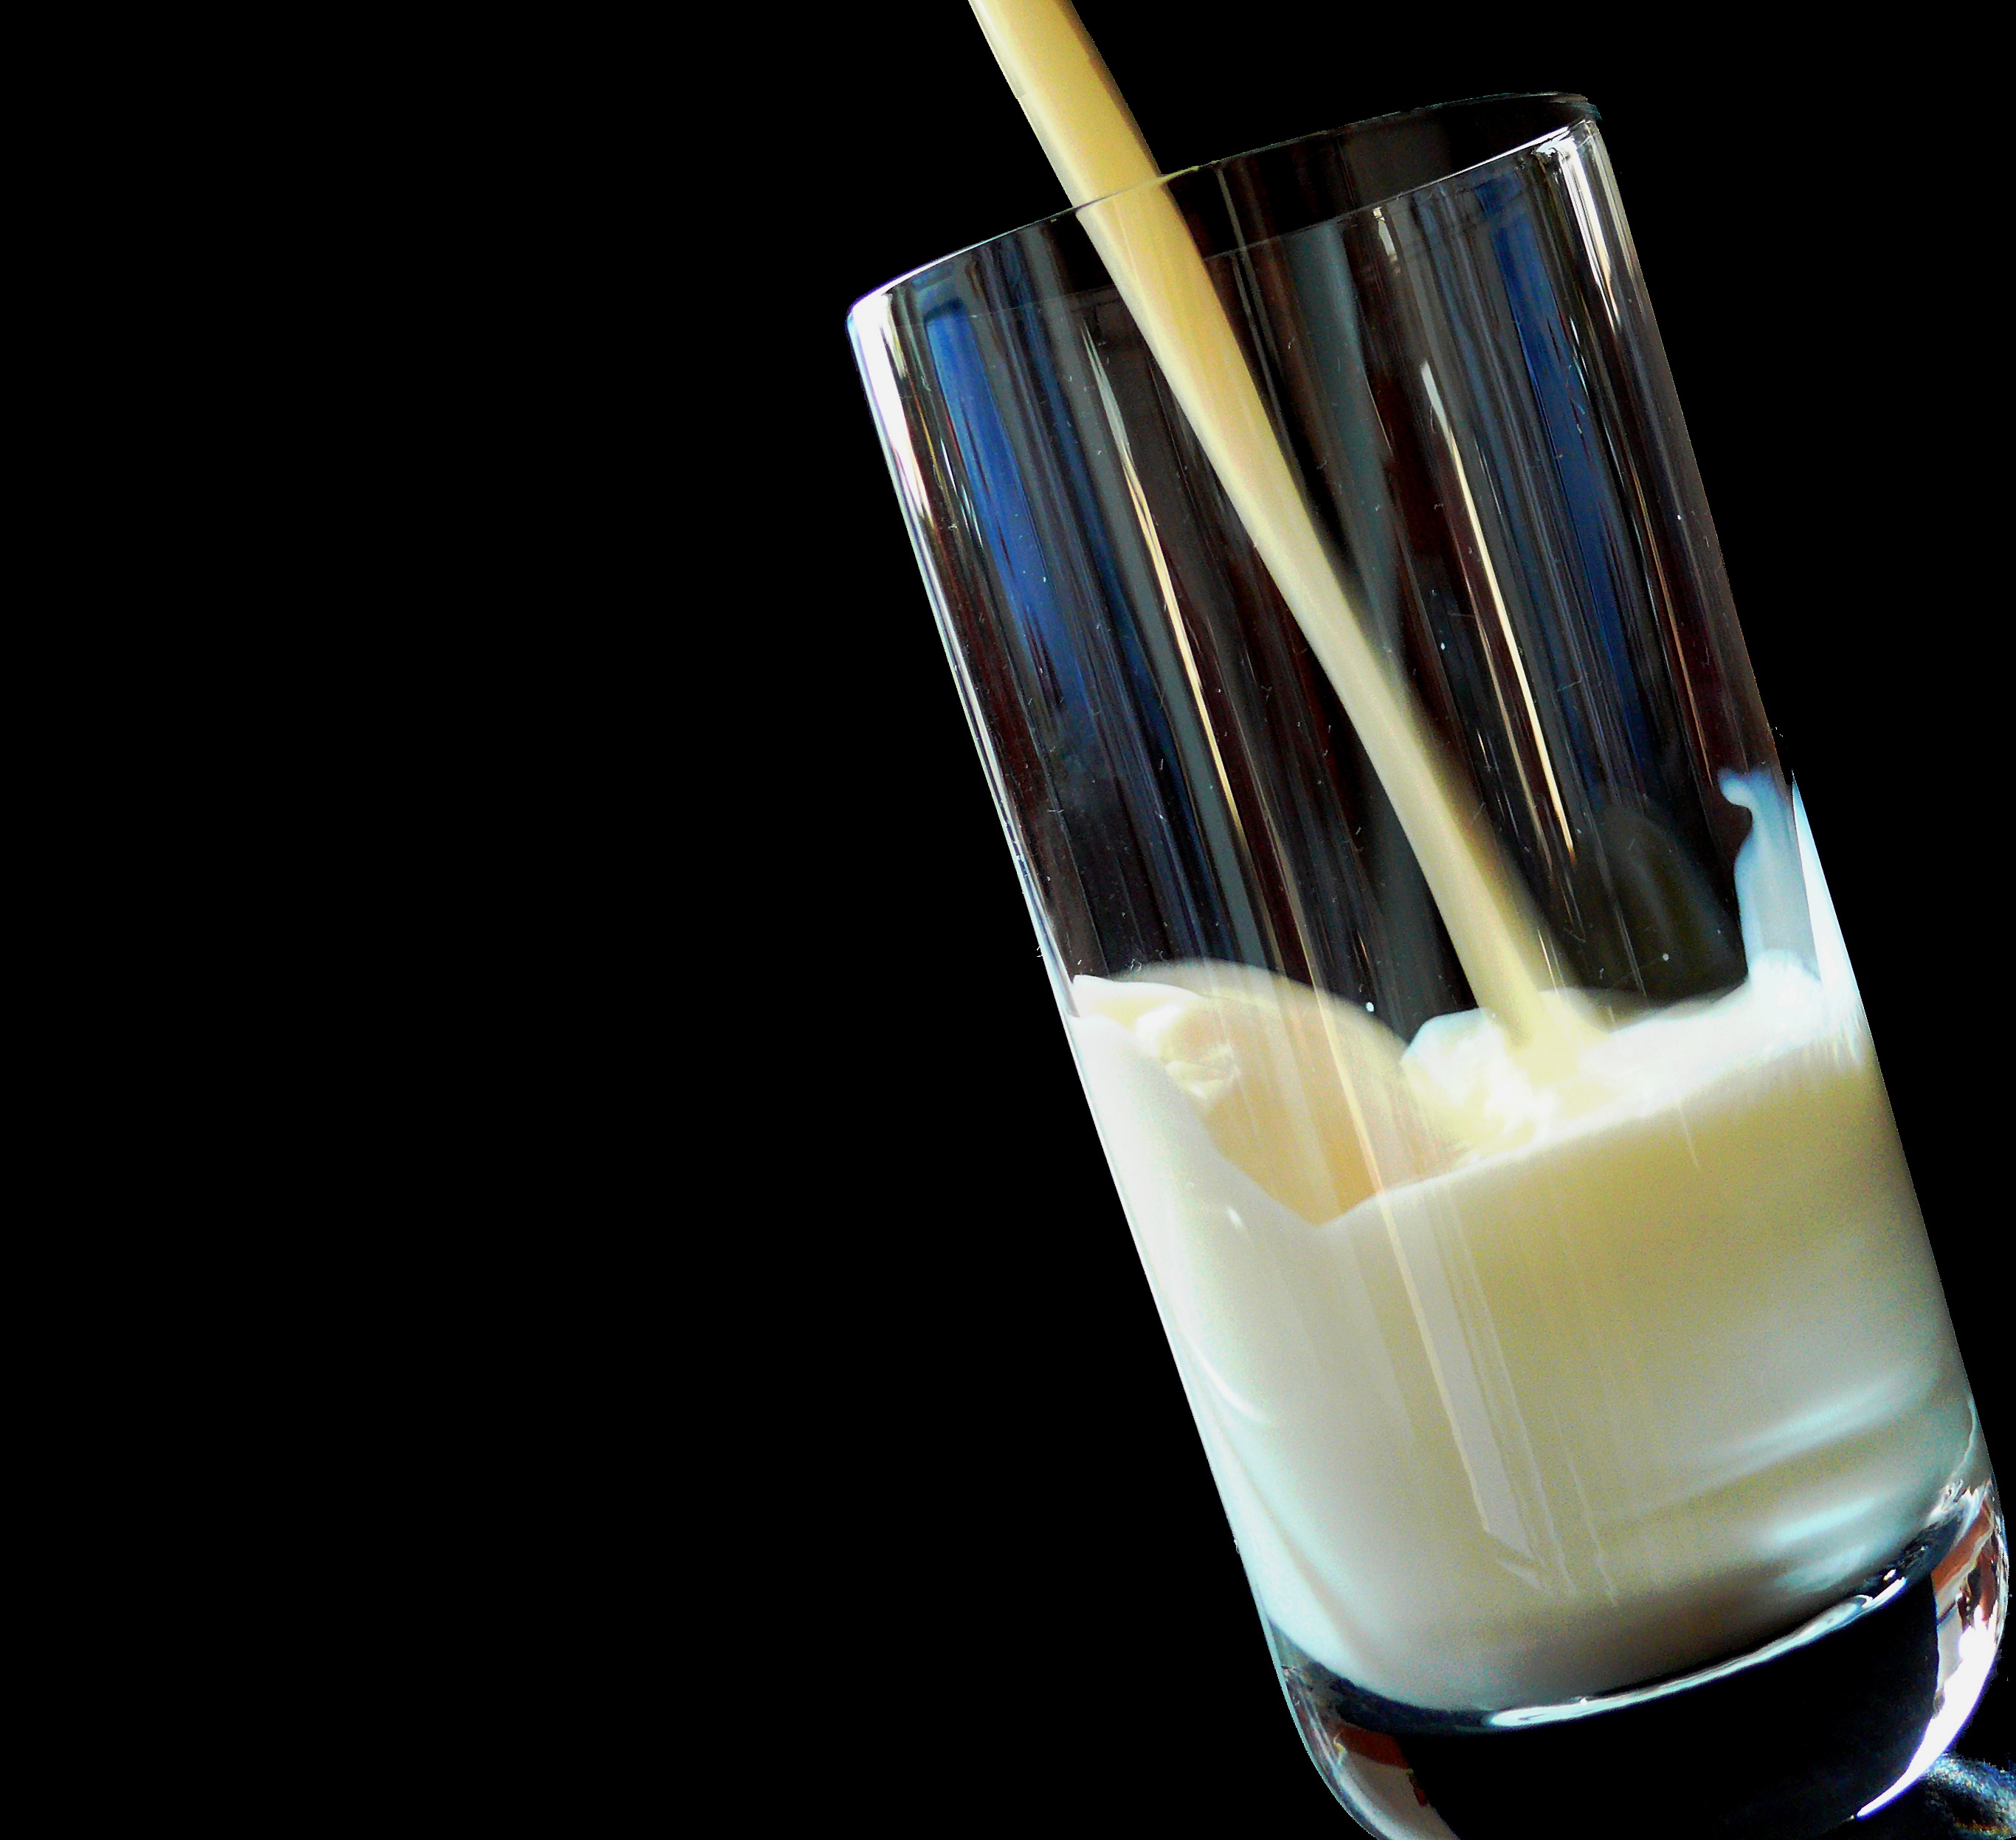
glass, food, drink, milk, lighting, mobile phone, delicious, frisch, benefit from, frosted glass, glass of milk